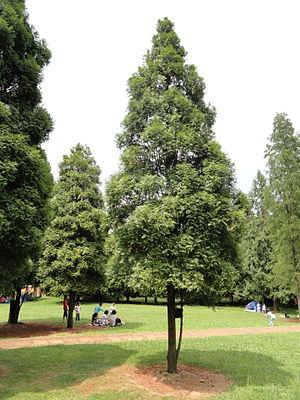
Le bois de Siam, seul représentant du genre Fokienia quand celui-ci n'est pas considéré comme synonyme de Chamaecyparis, est une espèce de plantes de la famille des Cupressaceae.